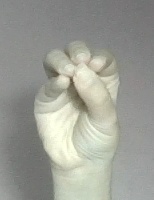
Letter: ha